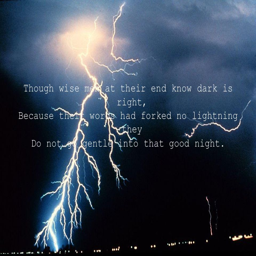
though wise men at their end know dark is right , because their words had forked no lightning they do not go gentle into that good night .